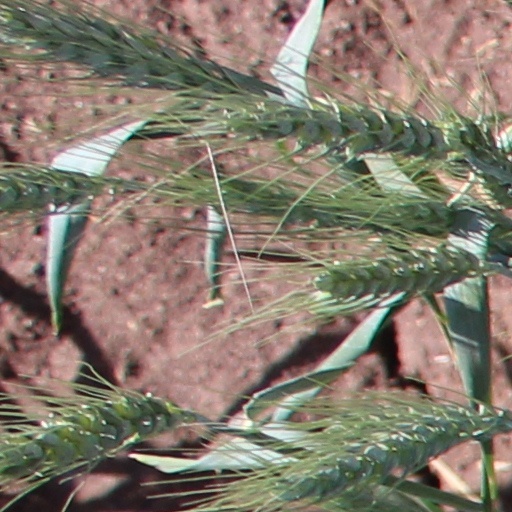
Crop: wheat